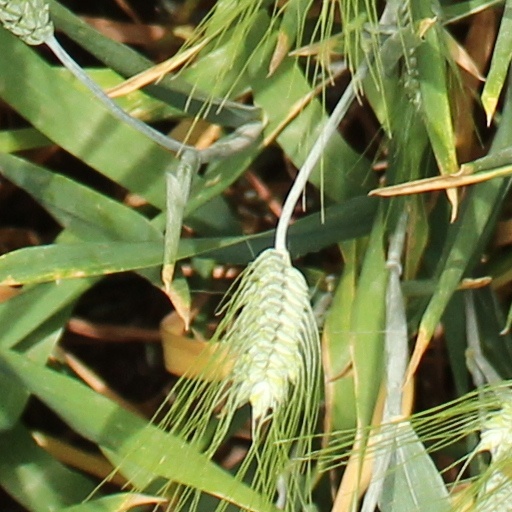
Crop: wheat